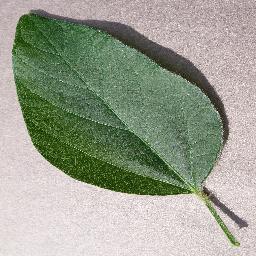
Label: Soybean___healthy